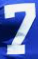
Number: 7